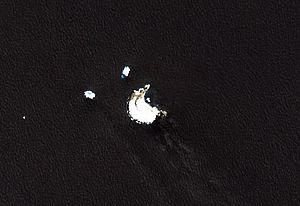
L'Île Leskov est une île volcanique inhabitée des îles Sandwich du Sud. D'une dimension de 1,5 km de long, et située à 48 km à l'est de l'île Visokoi. Elle fut découverte en 1819 lors d'une expédition russe commandée par Fabian Gottlieb von Bellingshausen, qui l'a nommée ainsi en l'honneur du troisième lieutenant du Vostok de l’Expédition Bellingshausen.